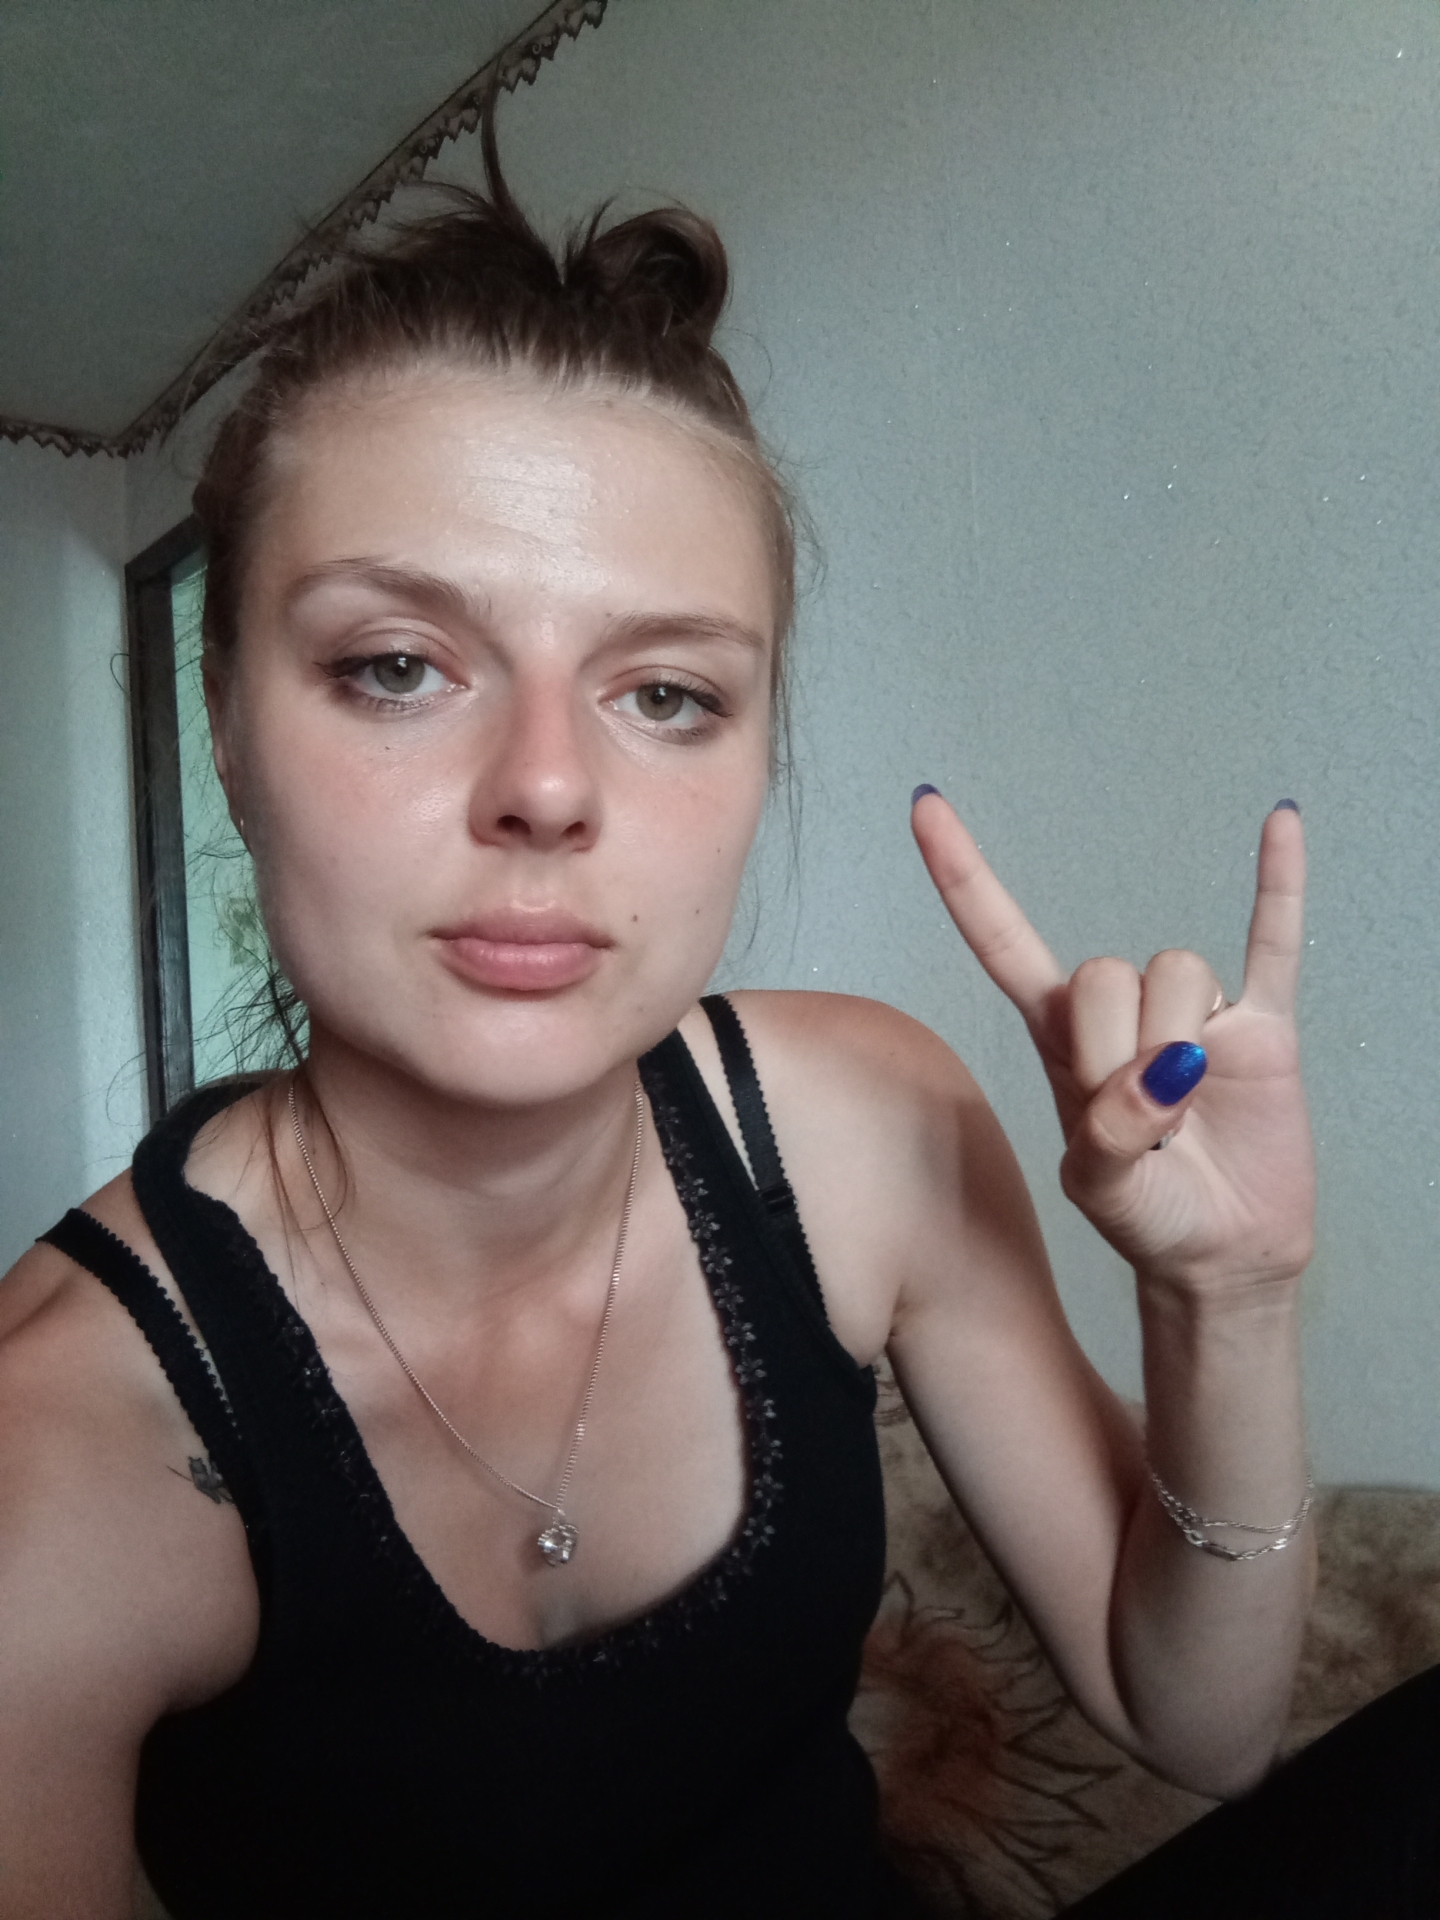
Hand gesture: rock